Toole's Theatre

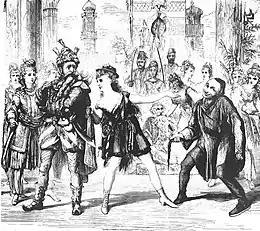
Lionel Brough, Lydia Thompson and Willie Edouin in "Blue Beard", 1874

In 1872 an American manager, John S. Clarke, became proprietor. Under his management the theatre was variously advertised as the Charing Cross Theatre and the Theatre Royal, Charing Cross. He renovated the interior, receiving praise from "The Sunday Times":